One Week (2008 film)

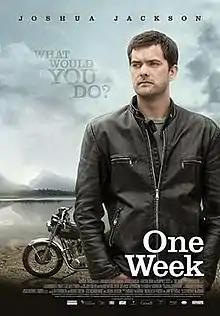
Promotional film poster

One Week is a 2008 Canadian drama film written and directed by Michael McGowan and starring Joshua Jackson, Liane Balaban, and Campbell Scott. The film debuted at the Toronto International Film Festival on September 8, 2008, and was released theatrically in Canada by Mongrel Media on March 6, 2009.